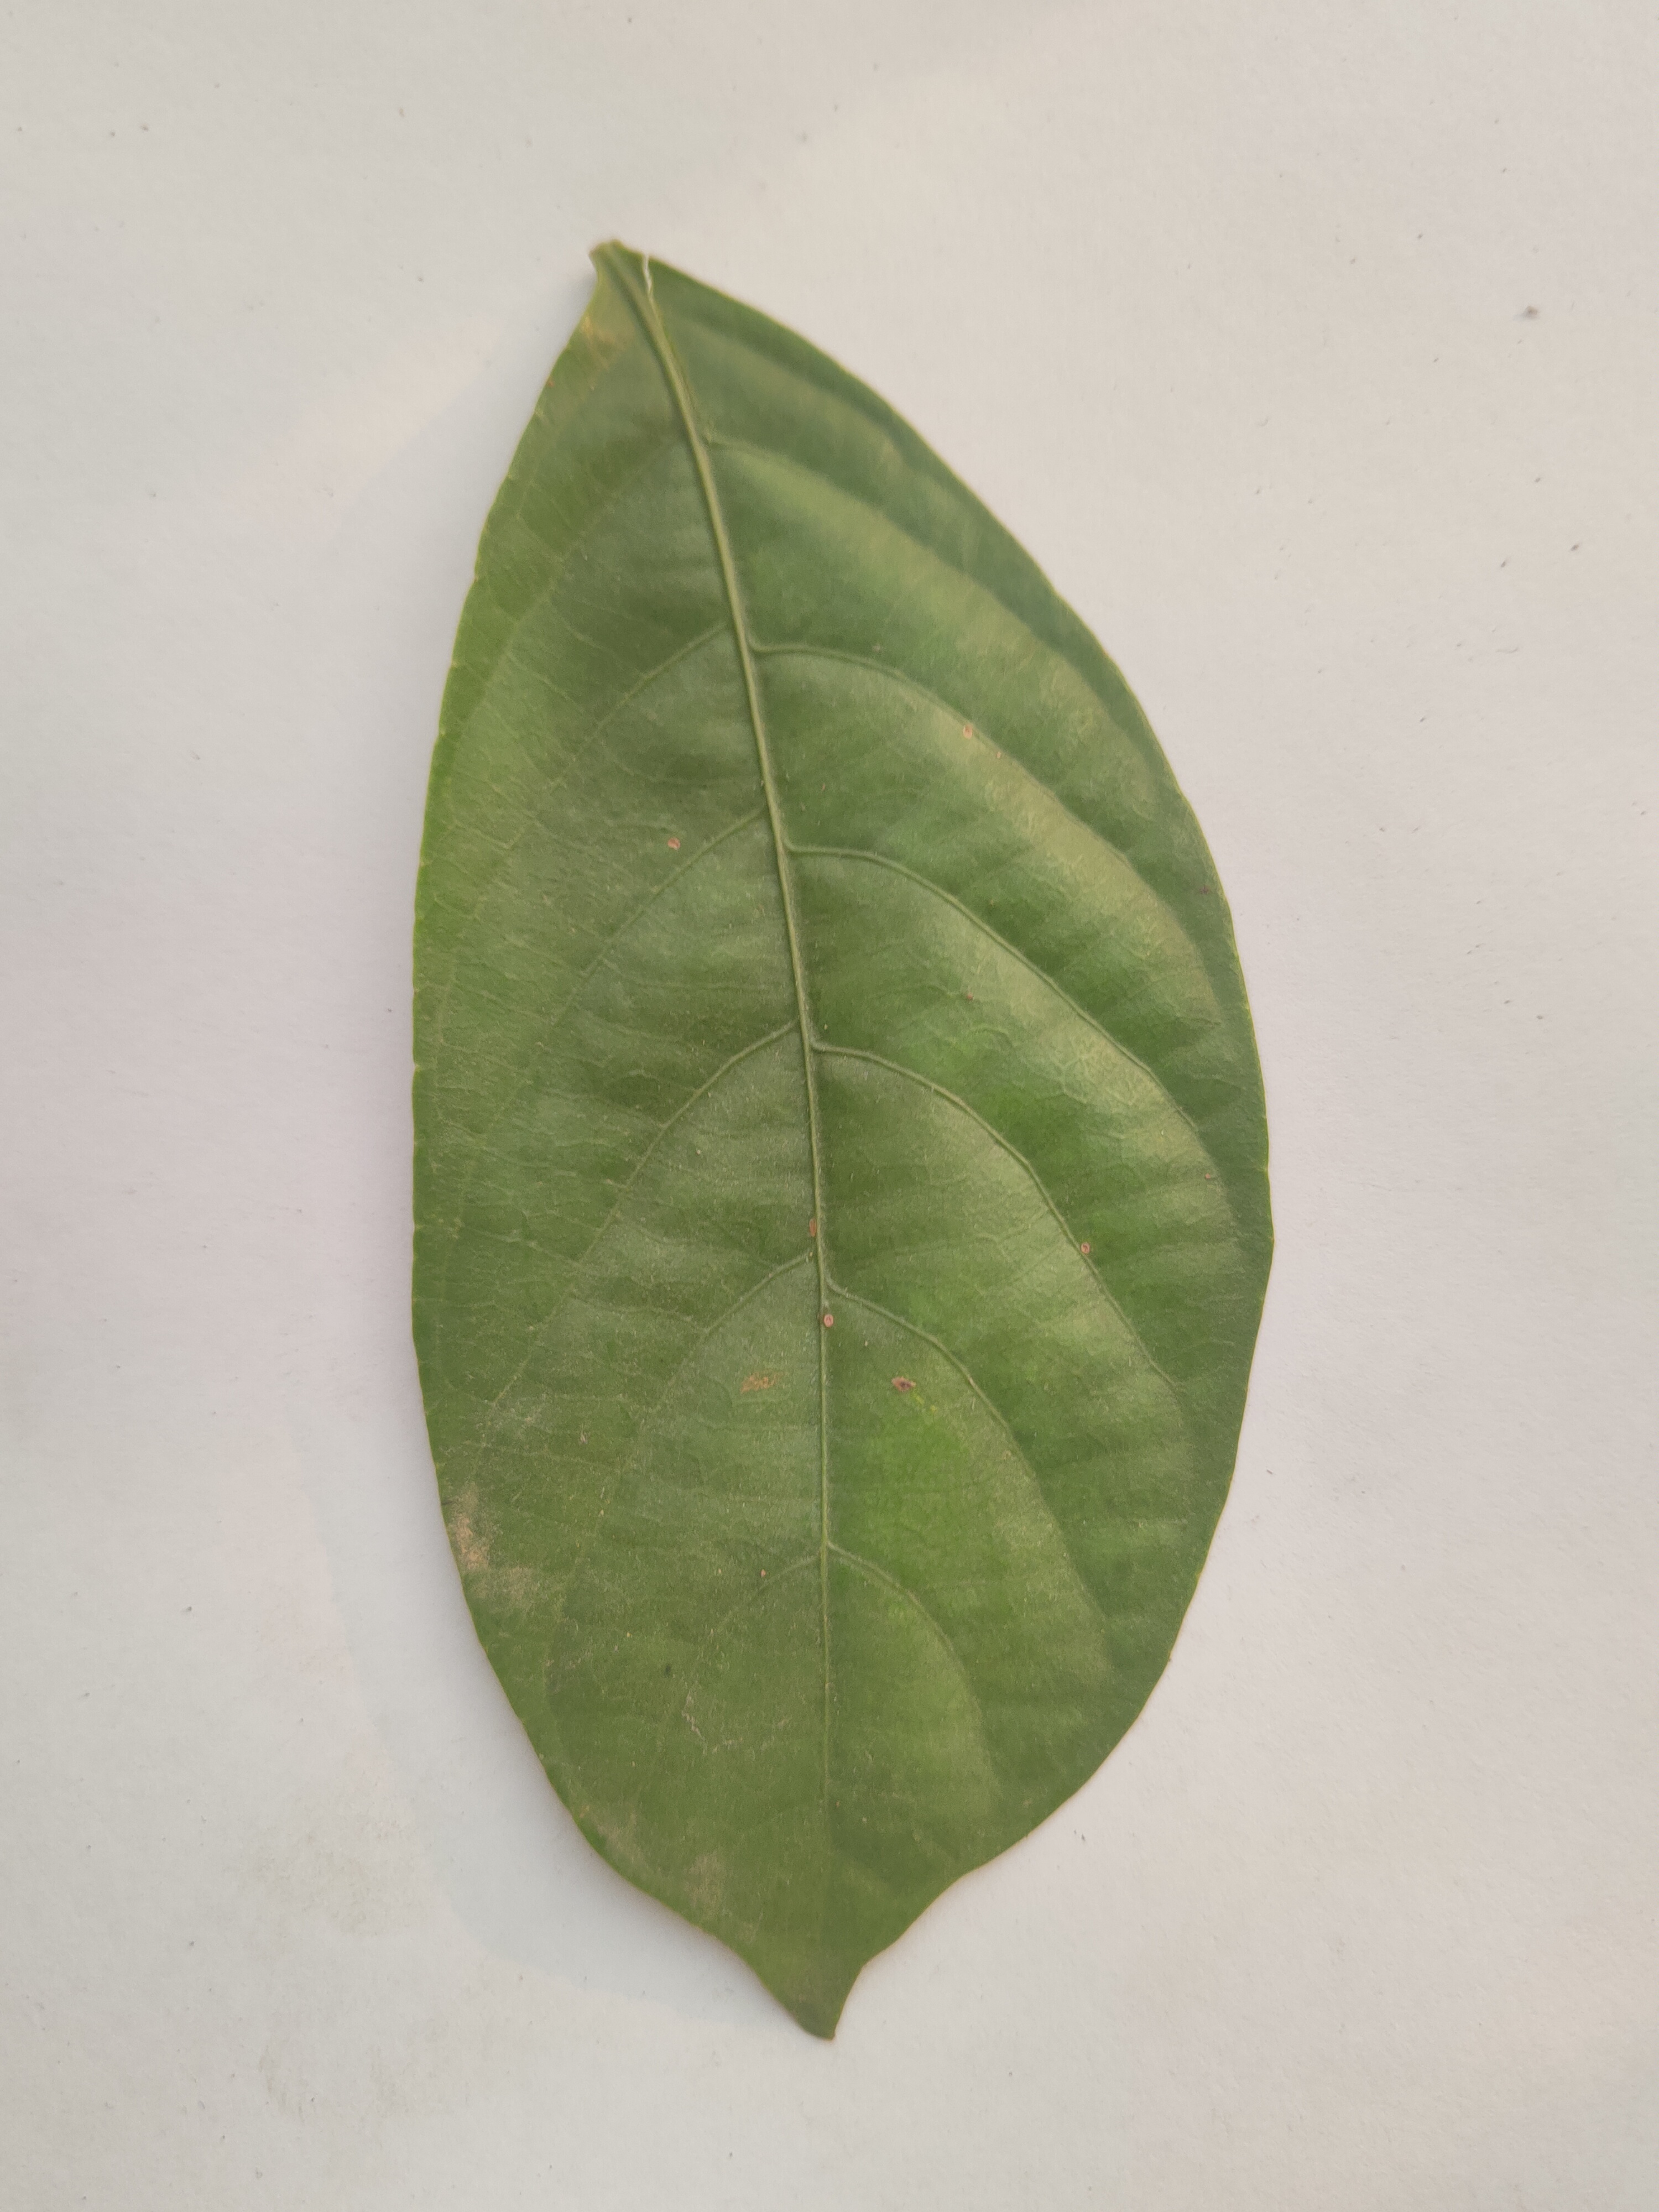
Leaf variety: Lotkon